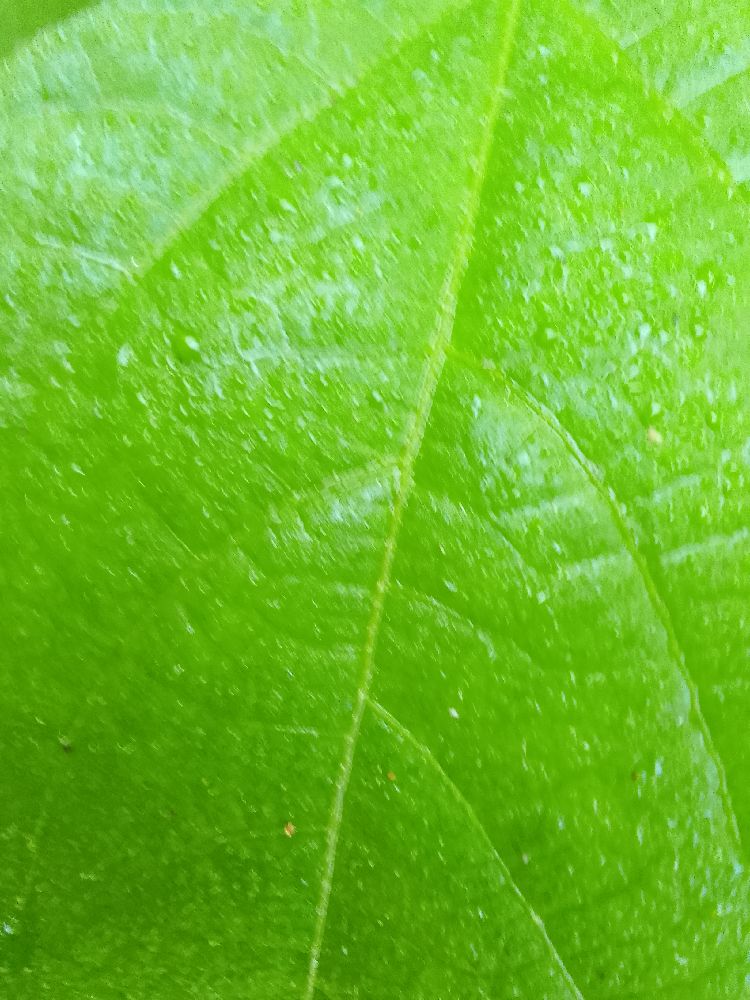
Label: healthy